Parthian Empire

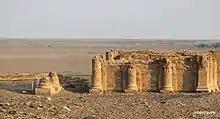
The Parthian Temple of Charyios in Uruk.

The King of Kings headed the Parthian government. He maintained polygamous relations, and was usually succeeded by his first-born son. Like the Ptolemies of Egypt, there is also record of Arsacid kings marrying their nieces and perhaps even half-sisters; Queen Musa is said by Josephus to have married her own son, though this would be an extreme and isolated case. Brosius provides an extract from a letter written in Greek by King Artabanus II in 21 AD, which addresses the governor (titled "archon") and citizens of the city of Susa. Specific government offices of Preferred Friend, Bodyguard and Treasurer are mentioned and the document also proves that "while there were local jurisdictions and proceedings to appointment to high office, the king could intervene on behalf of an individual, review a case and amend the local ruling if he considered it appropriate."